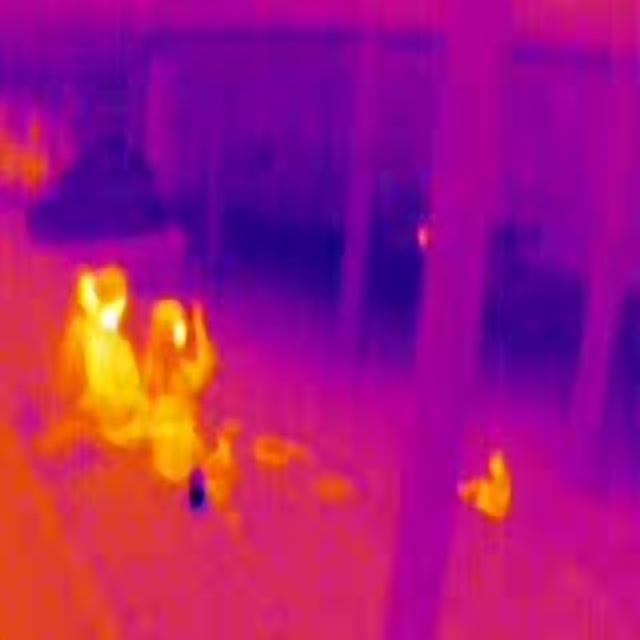
Detected objects:
label: person
label: person
label: person
label: person